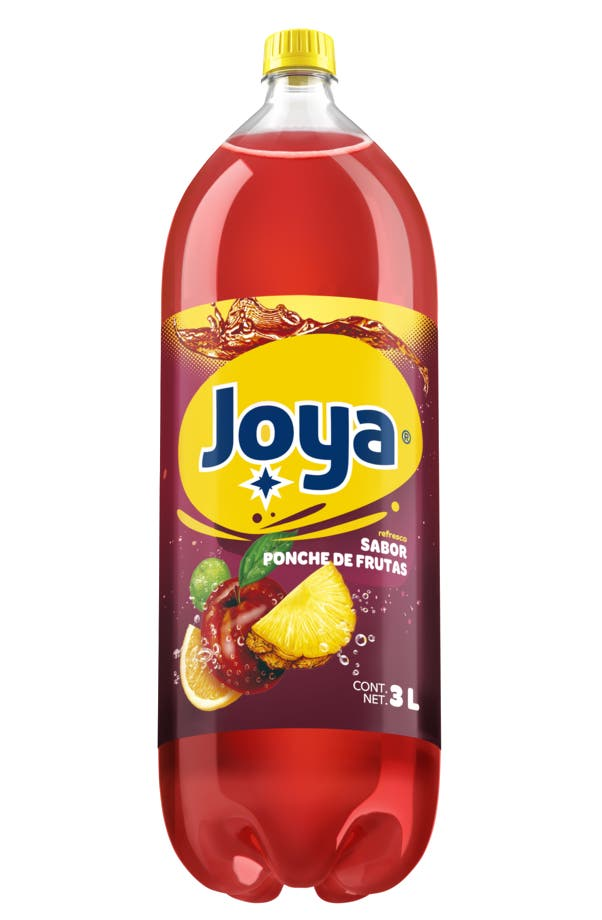
A Joya Fruit Punch Flavor soda in a 3-liters plastic bottle